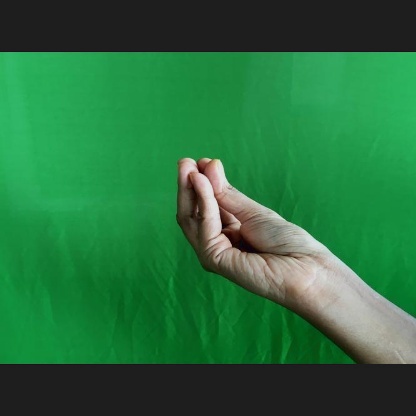
Mudra: Mukulam